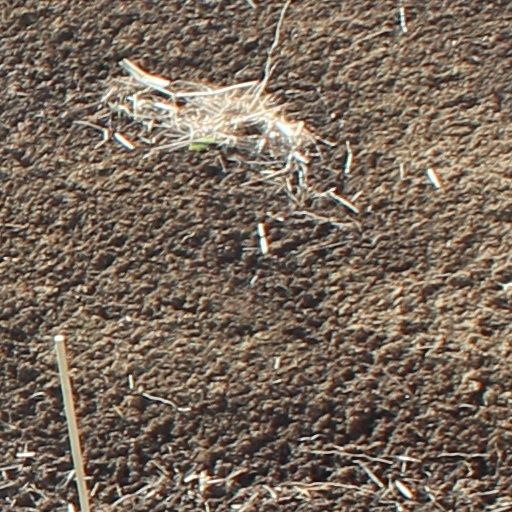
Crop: wheat